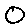
Label: 0